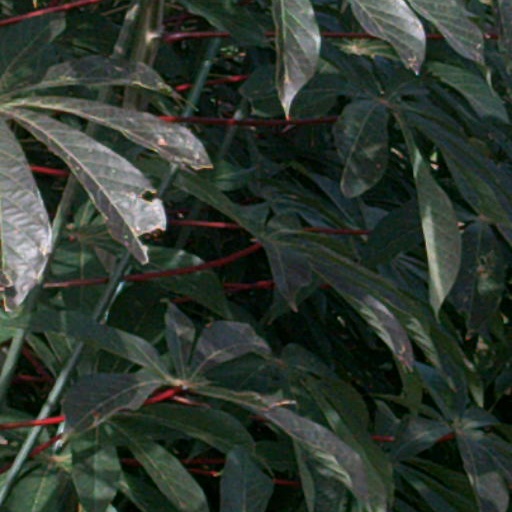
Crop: cassava